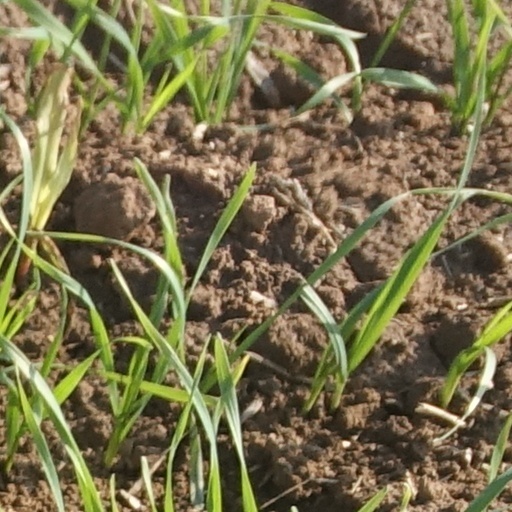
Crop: wheat